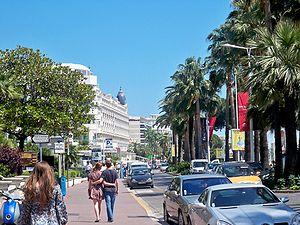
Boulevard de la Croisette à Cannes.